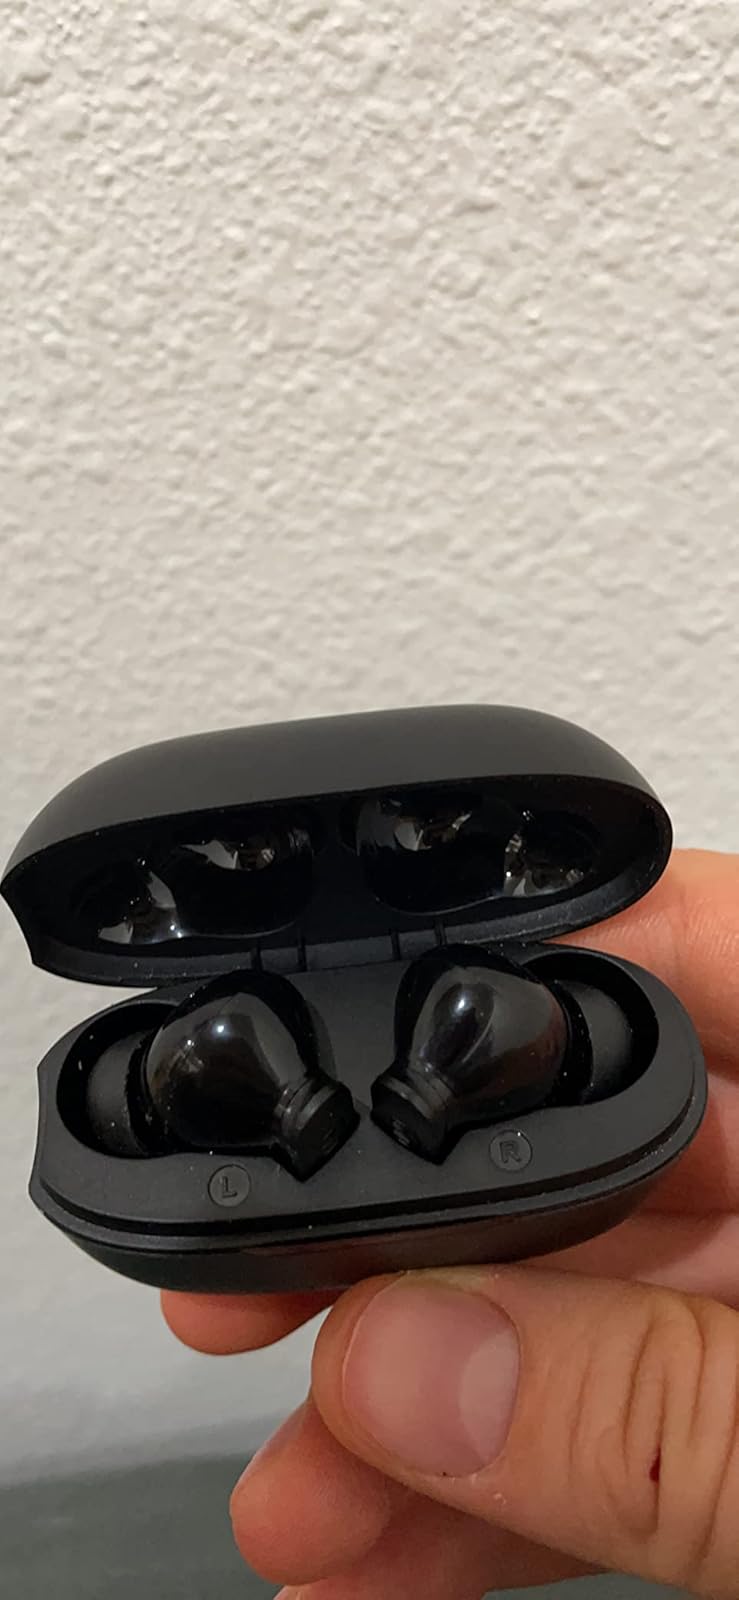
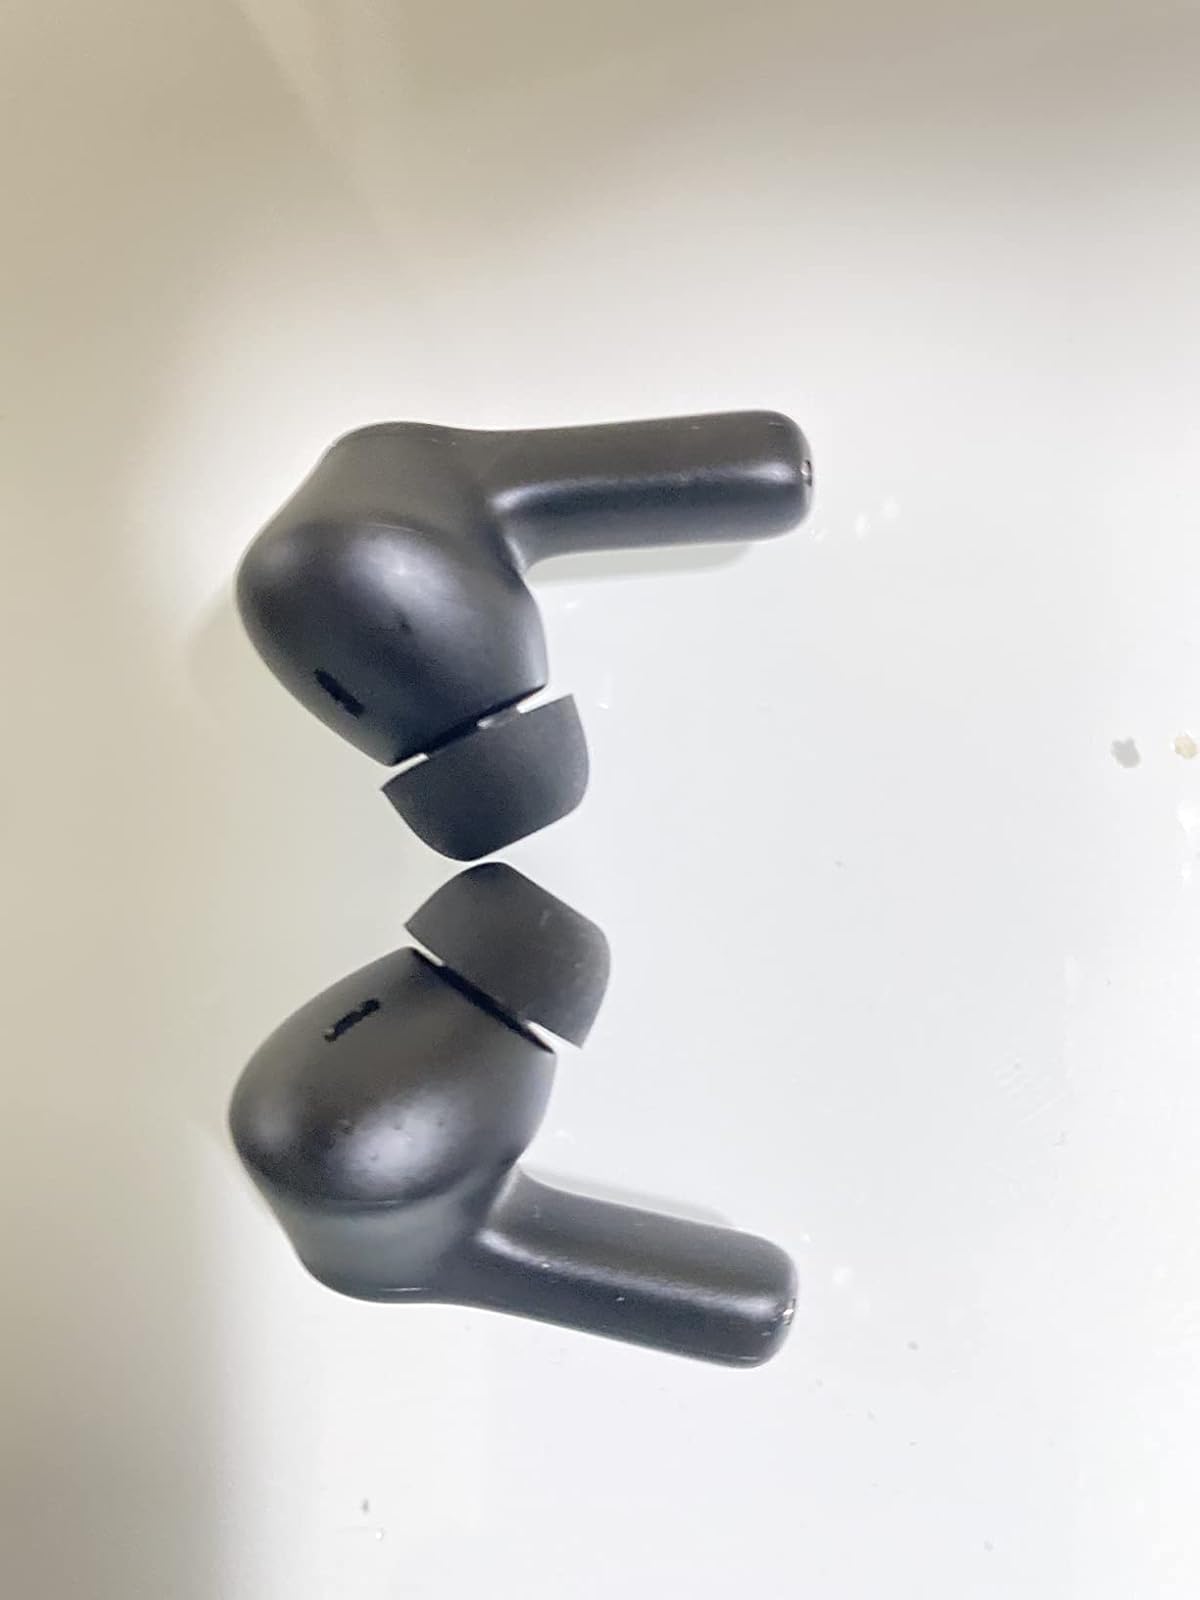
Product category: earbuds
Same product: no